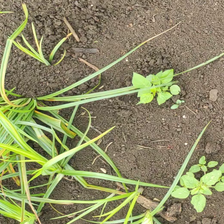
Weed species: Lavhala_(Cyperus_Rotundus)